Lake Assal (Djibouti)

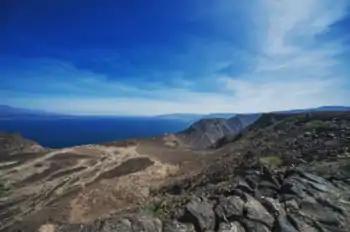
Bay of Ghoubbet, sources of water to Lake Assal

The main source of supply, however, is subsurface geothermal springs with aquifers linked to the sea water from the Ghoubbet El Kharab bay, which is to the southeast of the lake. The bay is part of the Gulf of Tadjoura, a western extension of the Gulf of Aden. The subterranean flow from the Gulf of Ghoubbet of the Red Sea is through a fissured channel of length by gravity in basalt formations of mountains existing on the east side of Lake Assal, as spring. The spring that emerges into the lake has a salt content of 39 g/L which is close to that of seawater. The lake water fluctuates by about with subsurface inflow estimated at per second. The seawater-derived geothermal aquifer of the Asal-Fiale area is located in an exposed and actively extending continental rift that will become an arm of the Red Sea. In particular, Lake Assal is eligible as an experimental site to study the evolution of the deep hot brines of the Red Sea. Indeed, by observing the strontium composition of the Red Sea brines, it is easy to deduce how these salt waters found at the bottom of the Red Sea could have evolved in a similar way to Lake Assal, which ideally represents their compositional extreme.